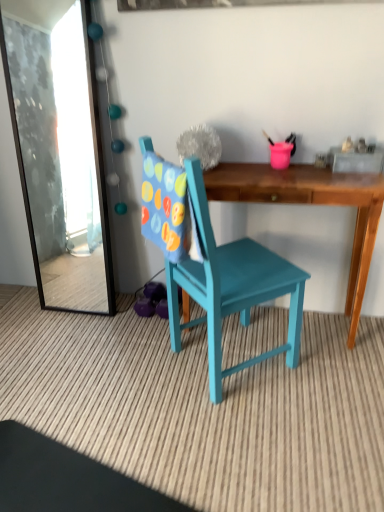
Question: From a real-world perspective, what is the 2D location of a free space above wooden desk at center? Please provide its 2D coordinates.
Answer: [(0.739, 0.328)]